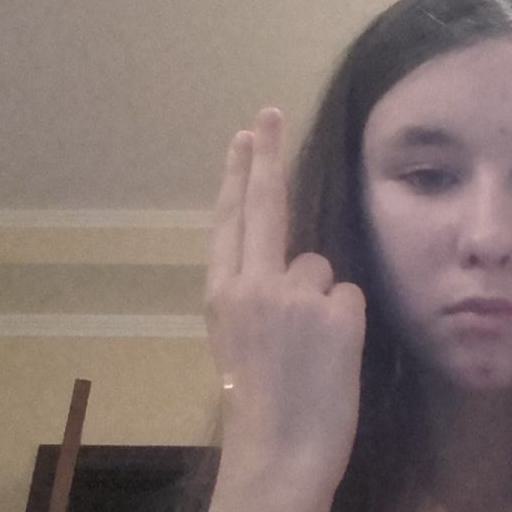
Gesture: two_up_inverted